Myst Online: Uru Live

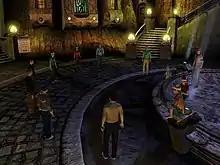
Screenshot of a group of players standing in one of the many "Neighborhoods"

"Myst Online"s gameplay is a massively multiplayer online game, where players interact with others to solve puzzles and advance the story. Players communicate with others using a "Ki", an artifact which provides a special interface. Each player has their own personal Age, called Relto; unlike in public areas, each player's Relto is different depending on the player's tastes. In public areas, any action a player takes is persistent and remains part of that world — kick a stone in one player's game, for instance, and the stone will be moved when any other player enters the area.